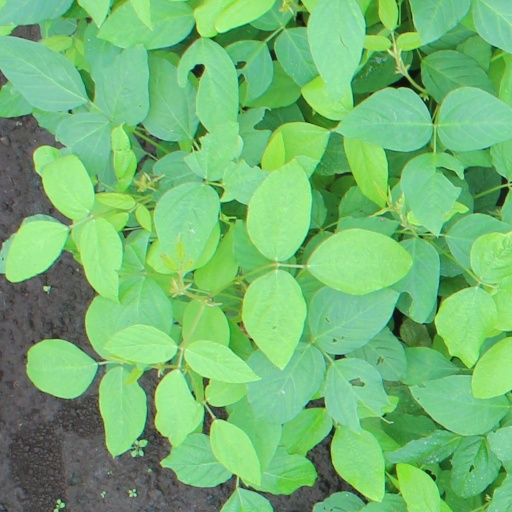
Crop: soybean